America (airship)

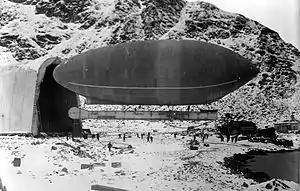
Airship "America" at Spitzbergen, with its hangar, 1906 or 1907

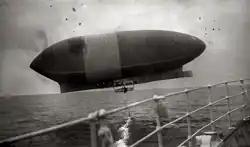
Airship "America" seen from the deck of the steamship "Trent", October 1910.

The America was a non-rigid airship built by Louis Mutin Godard in France in 1906 for the journalist Walter Wellman's attempt to reach the North Pole by air. Wellman first conceived of using a balloon to fly to the pole during a failed polar attempt by boat and sledge from Svalbard in 1894. He then visited Paris to review the state of balloon technology but left disappointed by the lack of acceptable steering and propulsion capability. A decade later while at the 1905 Portsmouth Peace Conference he learned of recent innovations in French dirigible design and believed a solution might be at hand for his Arctic aerial plan. After receiving the backing of newspaper publisher Victor F. Lawson, the Wellman "Chicago Record-Herald" Polar Expedition was announced, and Wellman traveled to Paris in search of a suitable design and manufacturer. In the meantime a public company was established to raise the $US 250,000 required for the expedition and airship (to which Lawson contributed $60,000).